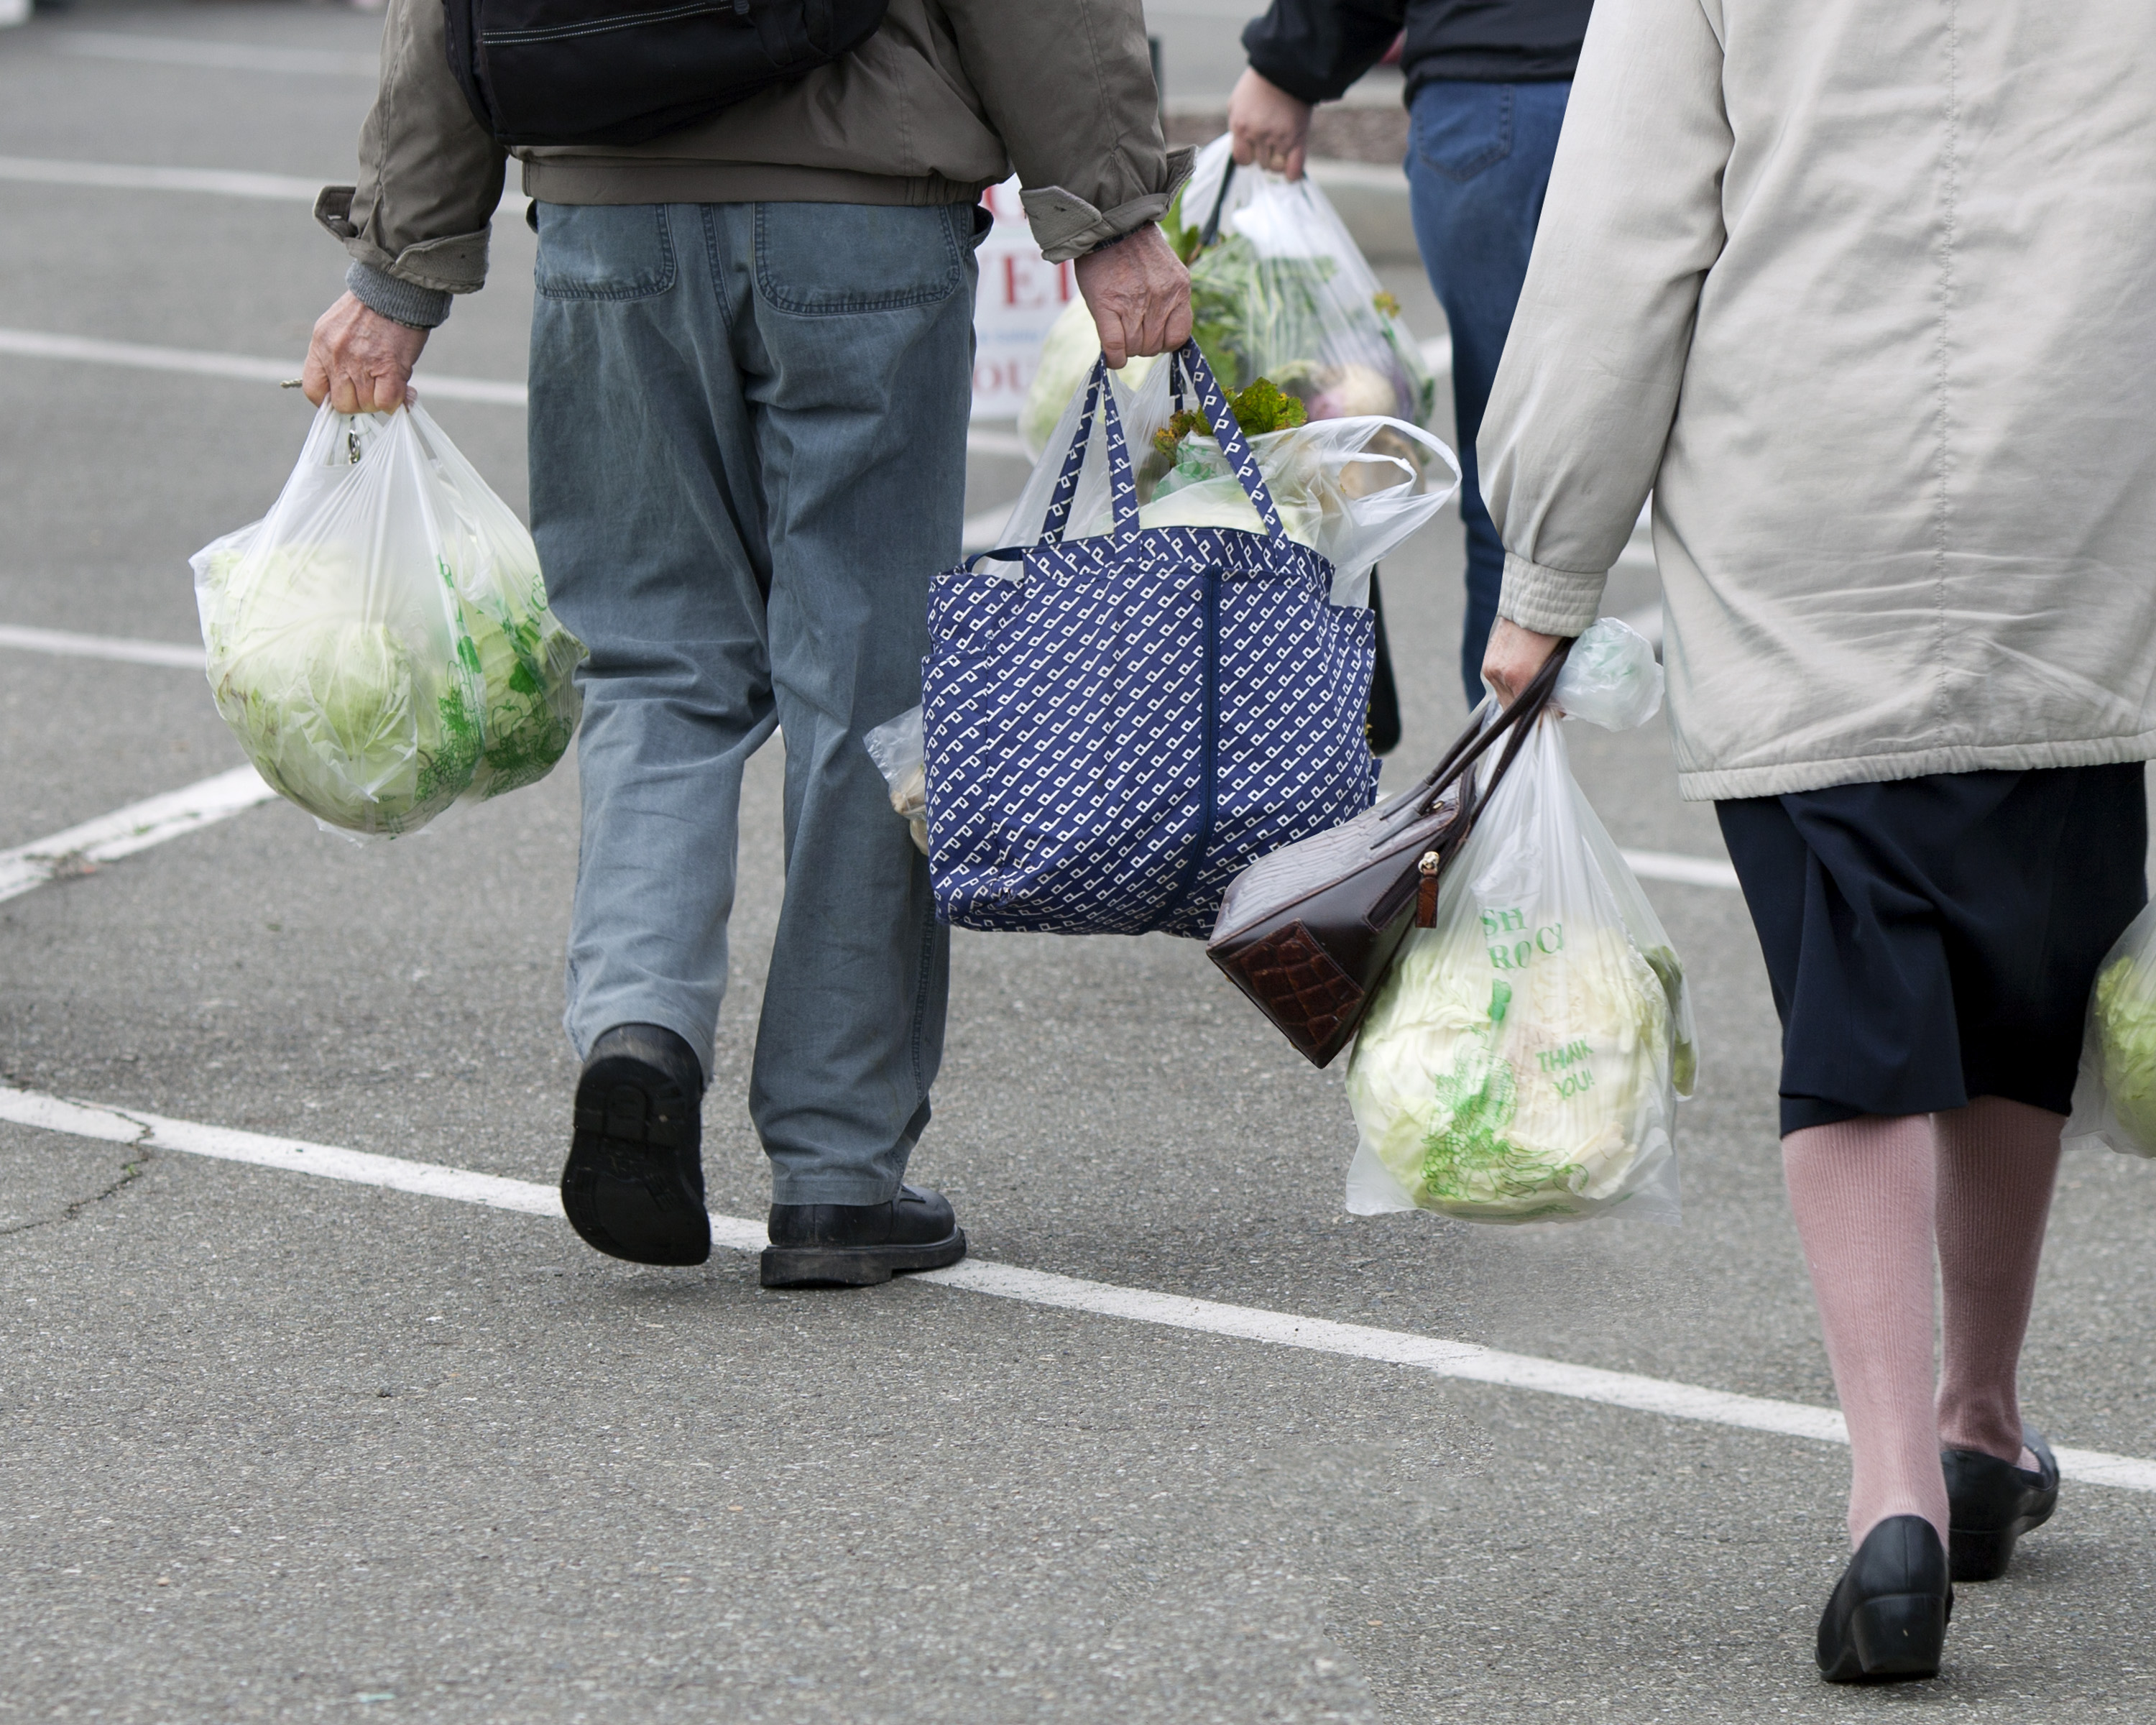
pedestrian, road, street, spring, child, california, farmersmarket, sacramento, californiagrown, countryclubplaza, interaction